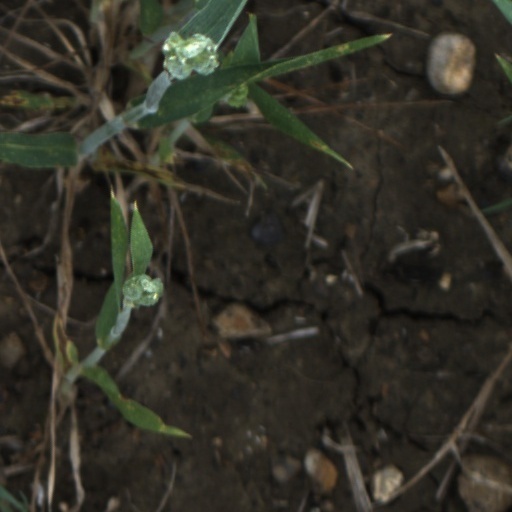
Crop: wheat